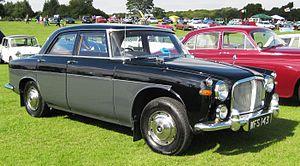
Les voitures de tourisme Rover font partie des groupes Rover Company, British Leyland, Austin Rover Group, British Aerospace puis BMW et Phoenix Venture Holdings.